Aker Stadion

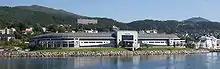
The stadium as seen from the fjord

The stadium was designed by Kjell Kosberg of Kosbergs Arkitektkontorer. In addition to featuring the stadium, the complex has of commercial space. The whole structure cost NOK 212 million, of which NOK 160 million was for the stadium itself. The stadium is located at Reknes, just west of the city center, on the shore of the Moldefjord. The exterior of the building is clad with two colors of granite, glass and aluminum. The building was financed by Kjell Inge Røkke, although NOK 10 million was paid by the municipality and NOK 2.7 million by Norsk Tipping. In 1999, the structure won the City Prize, that is awarded to the Norwegian building project that is both profitable, innovative and increases the value of the surrounding area. The stadium was also nominated to FIABCI's Prix D' Excellence.